Boudewijn de Groot

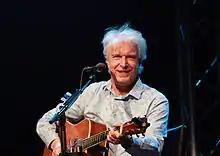
Boudewijn de Groot in 2013

Meanwhile, De Groot and Nijgh had orchestrated the comeback of Rob de Nijs, writing a string of hits for him, including "Jan Klaassen de trompetter" and "Malle Babbe".